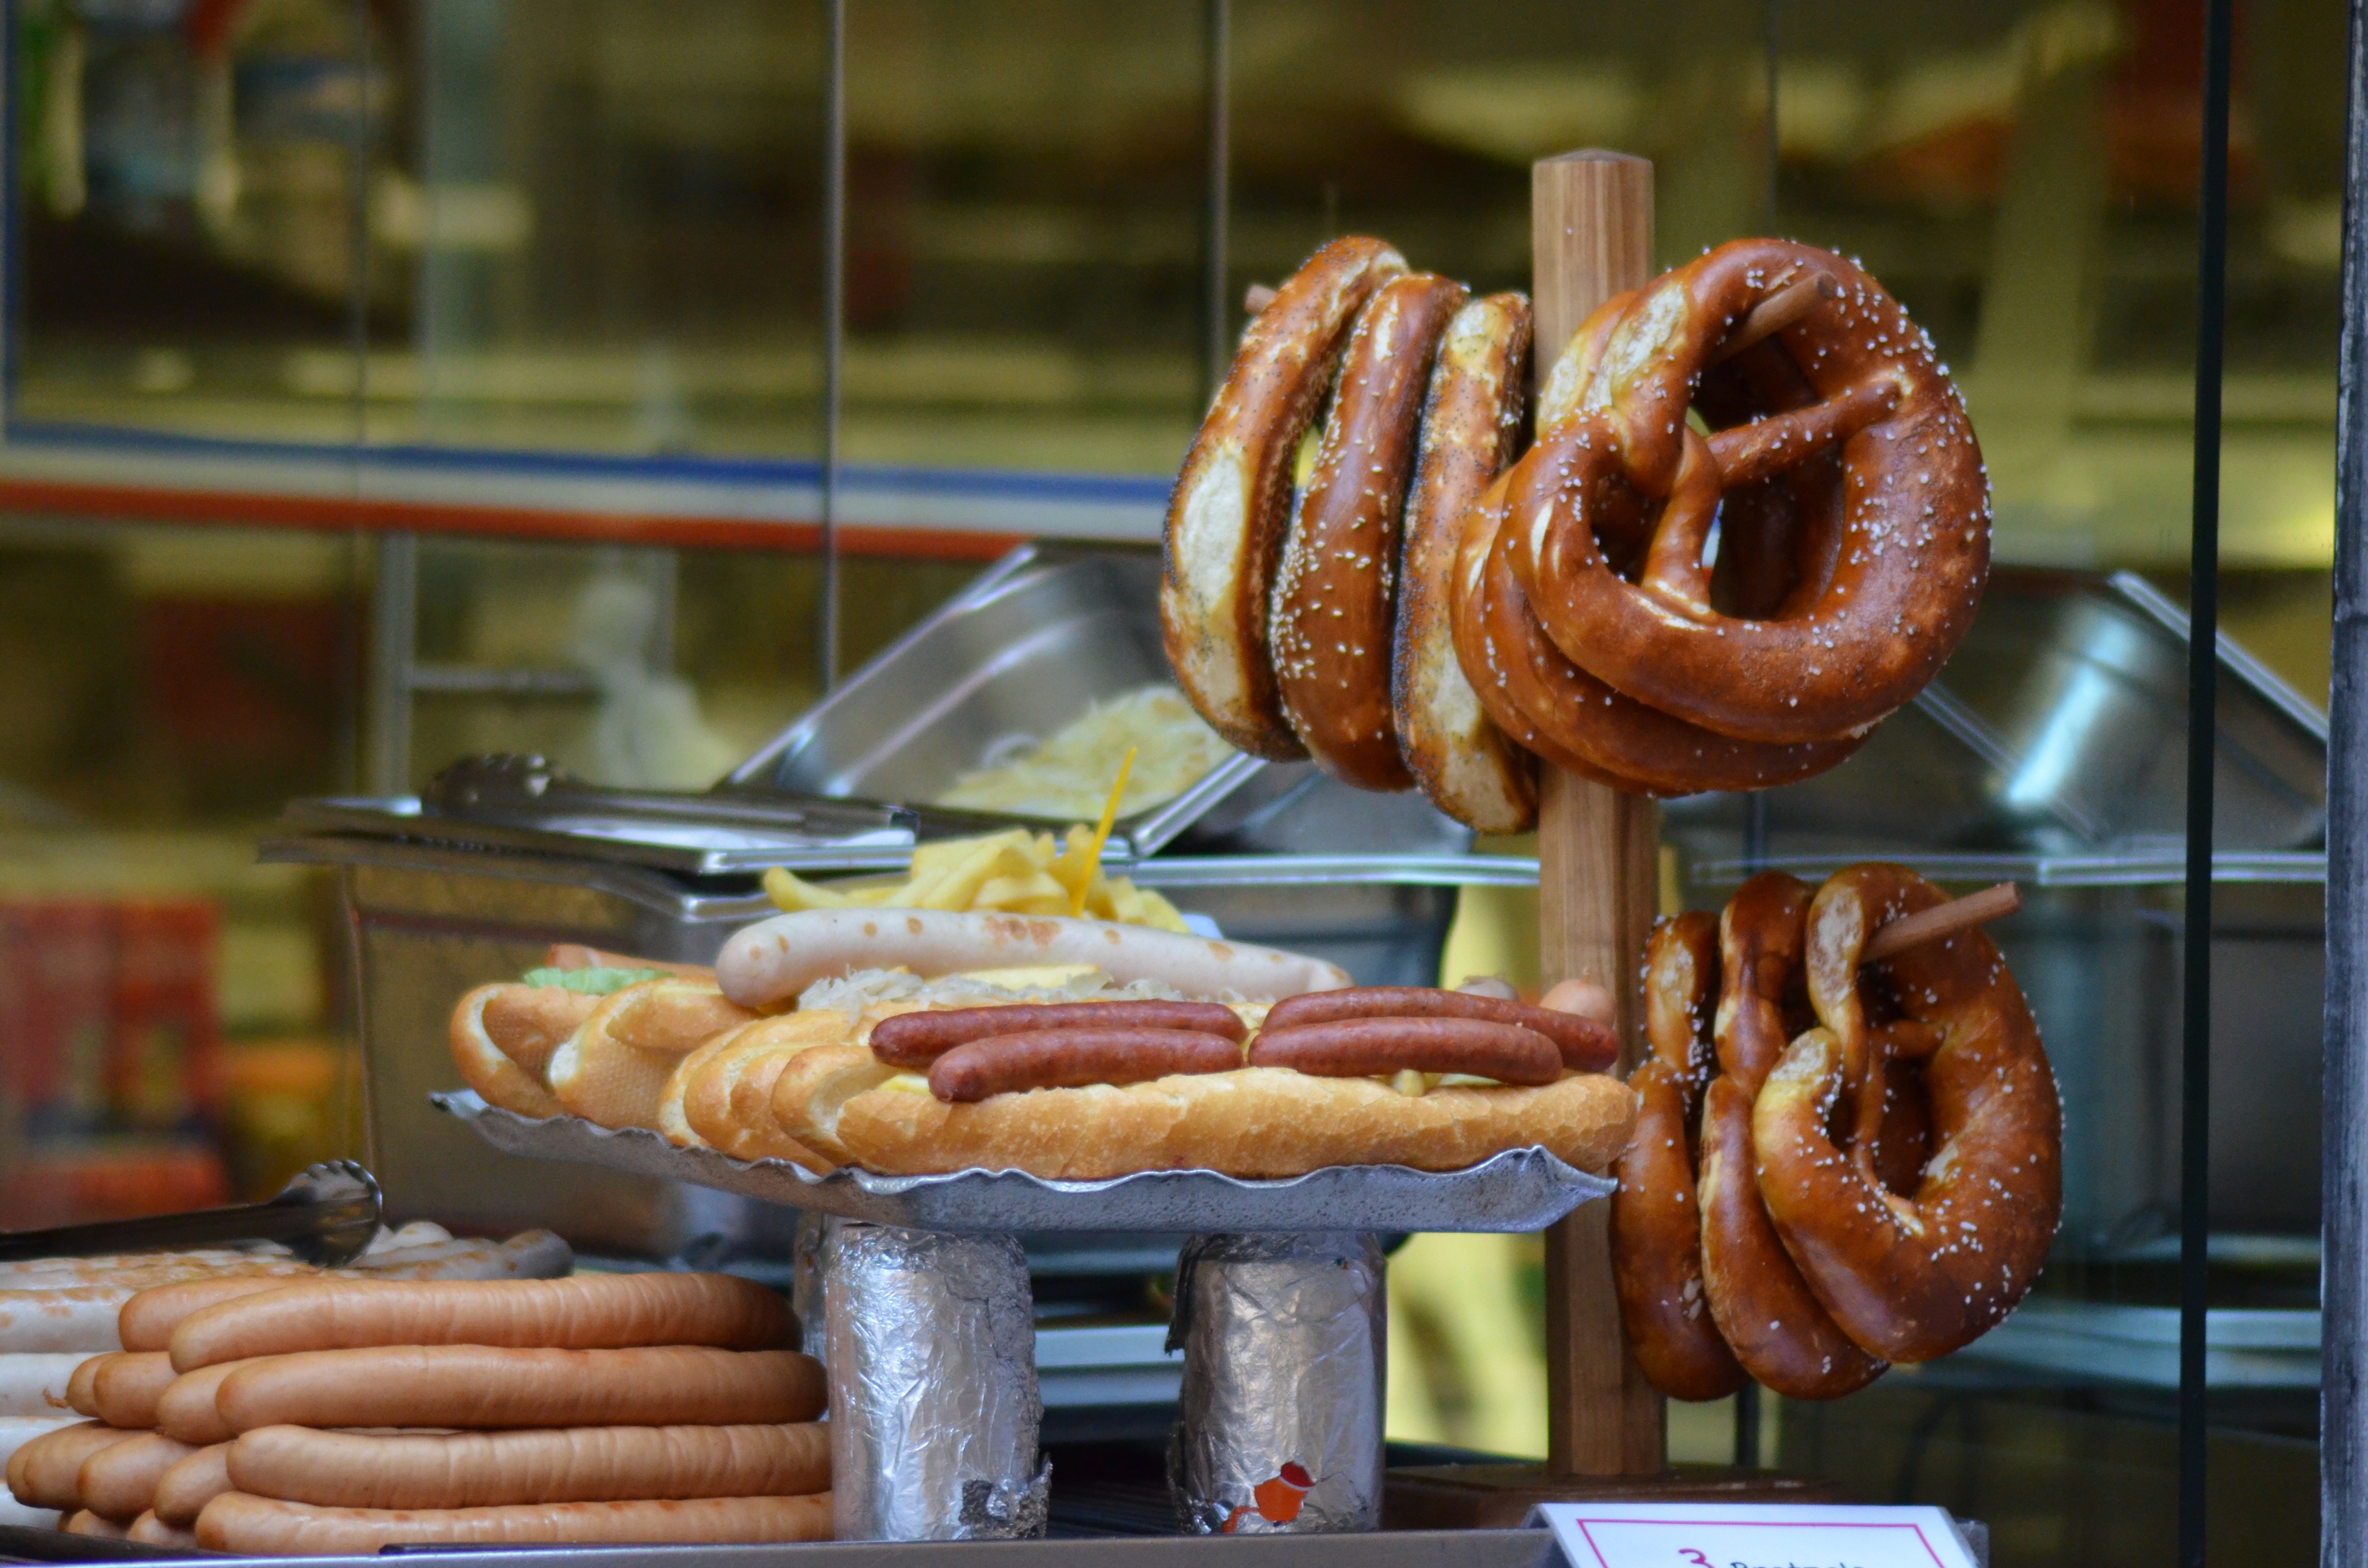
france, meal, food, fast food, meat, cuisine, bakery, sausage, power, strasbourg, trade, gastronomy, bratwurst, pretzels, restoration, alsace, sauerkraut, sausage strasbourg, snack food